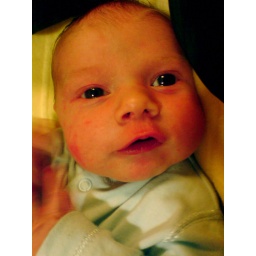
in car seat 1